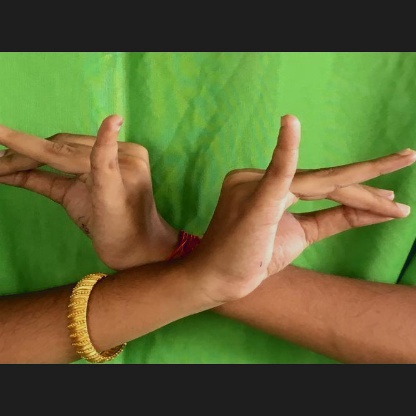
Mudra: Katakavardhana